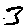
Label: 3